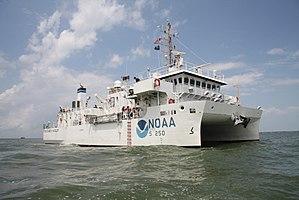
Le NOAAS Ferdinand R. Hassler (S 250) est un bâtiment hydrographique utilisé par la National Oceanic and Atmospheric Administration. Le port d'attache du navire est New Castle dans le New Hampshire.